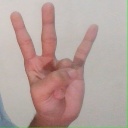
अक्षर: क्ष